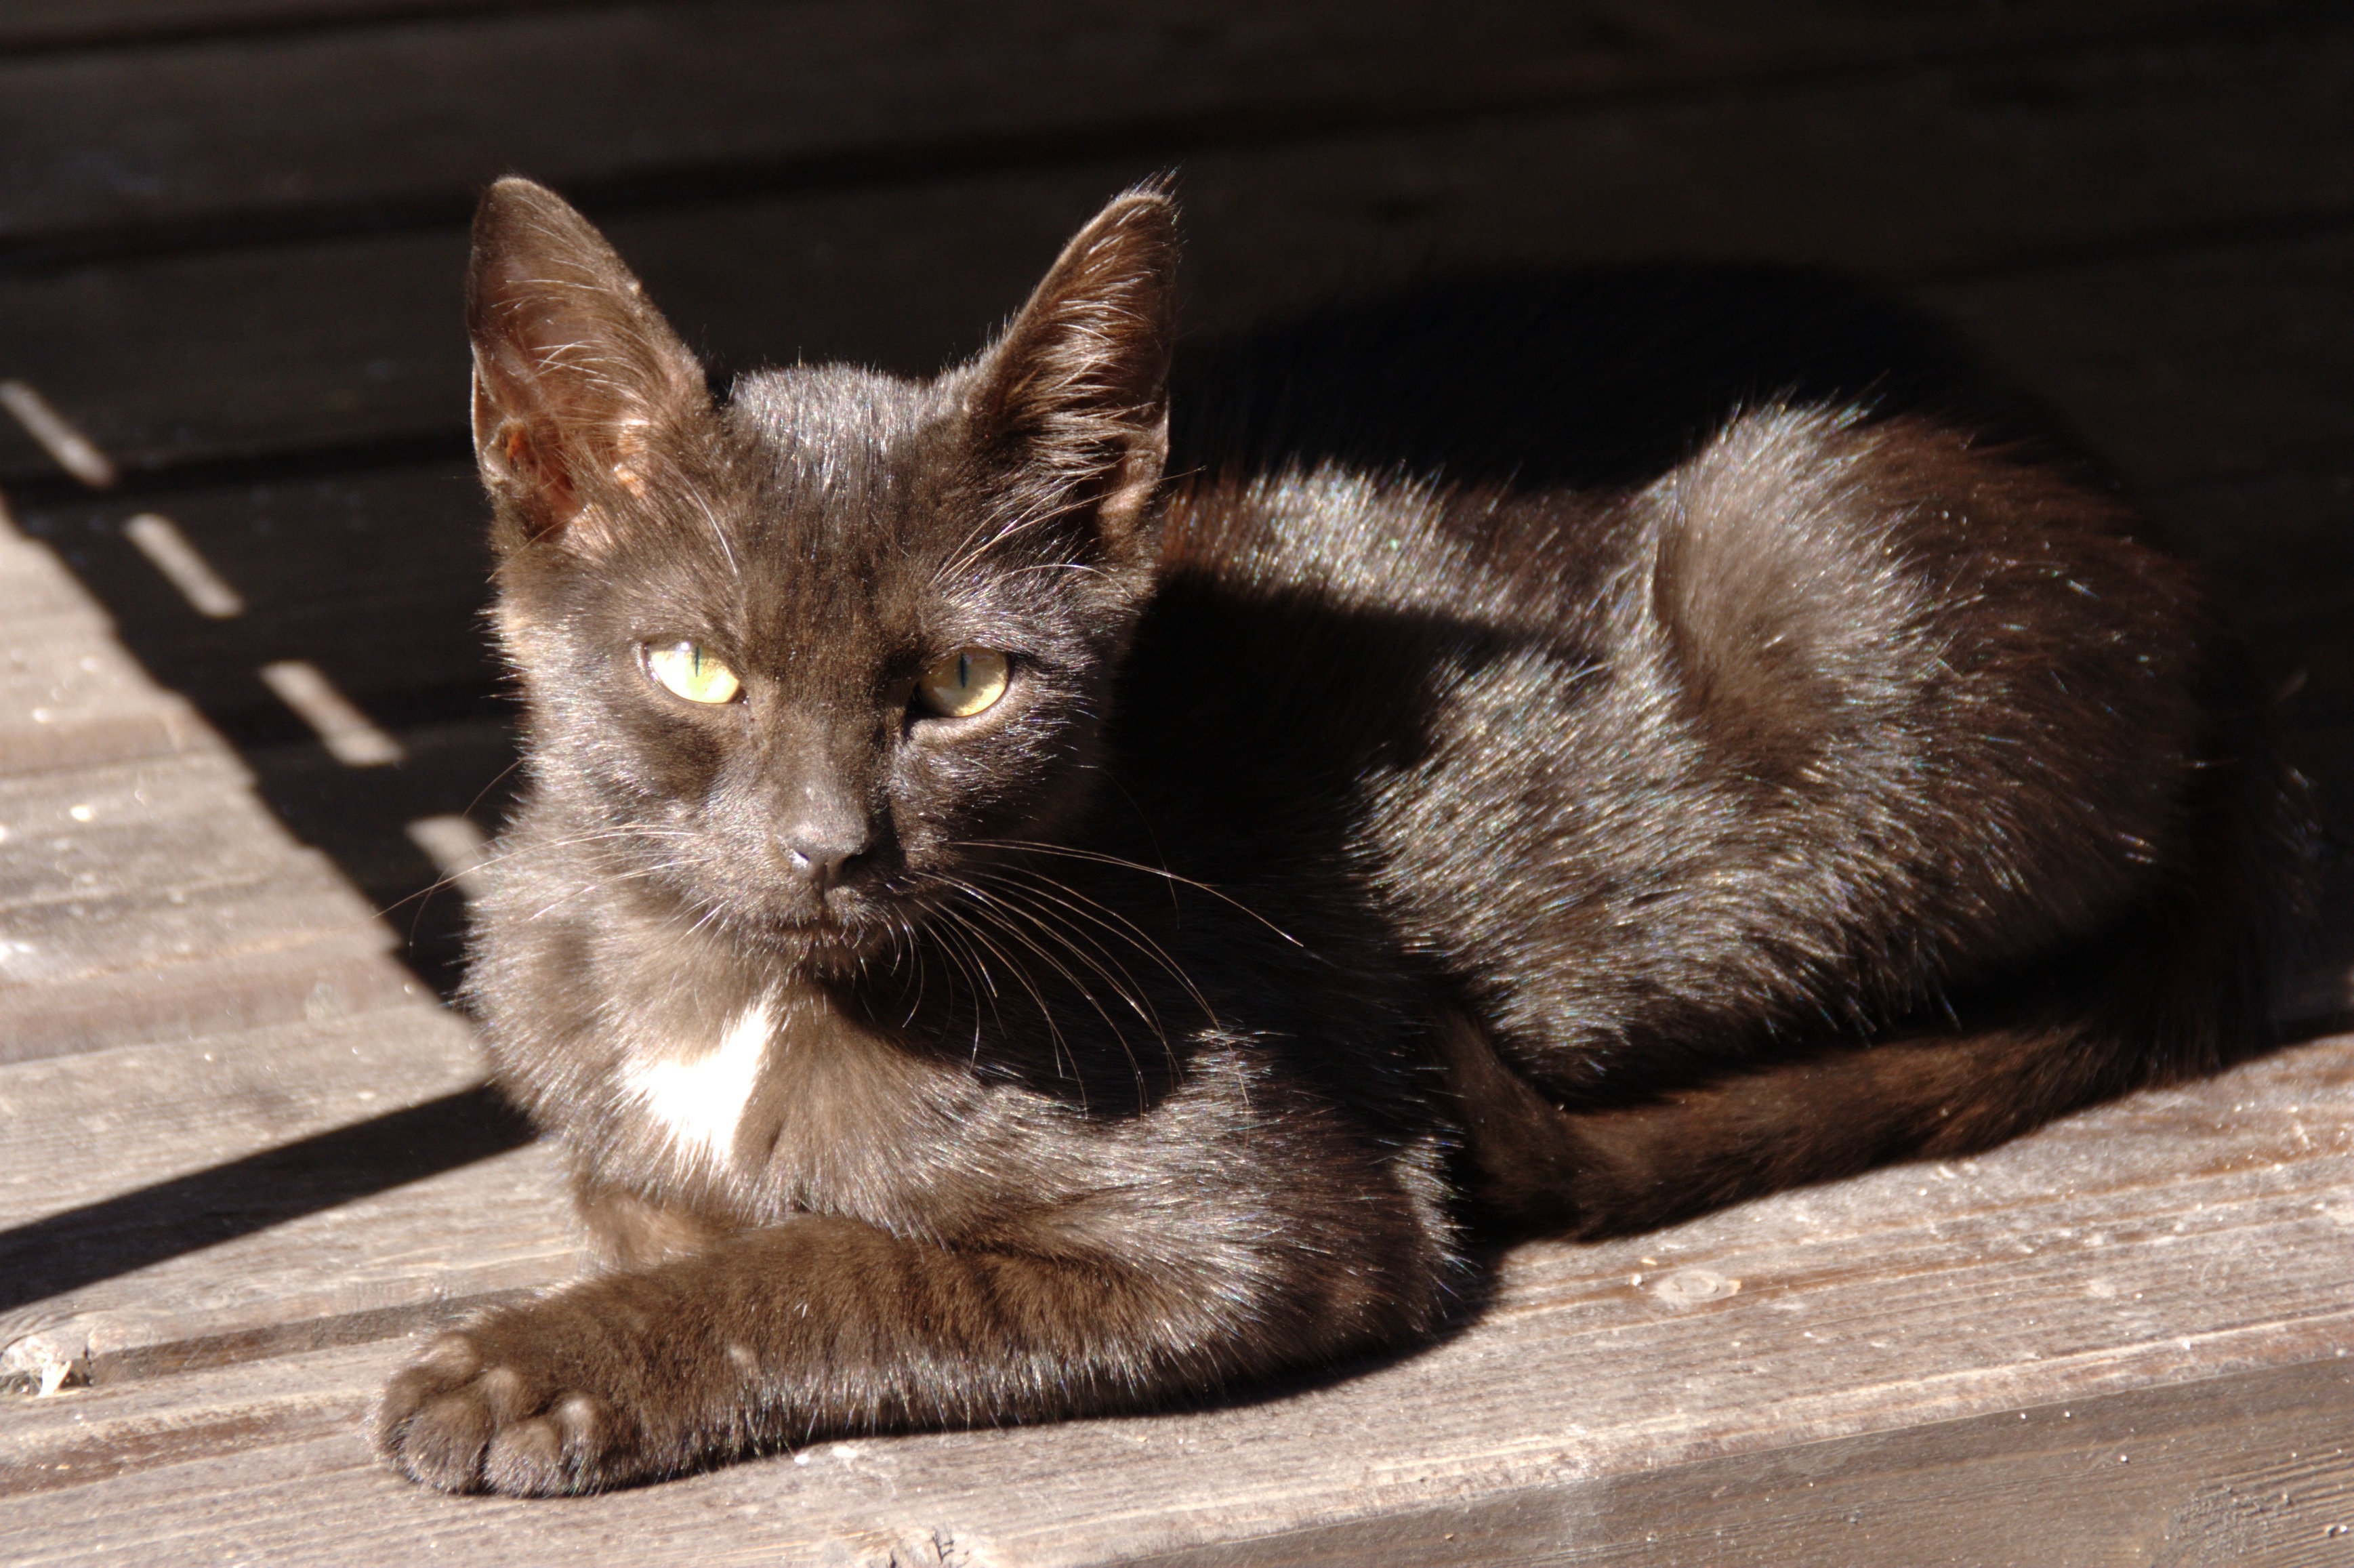
light, animal, kitten, cat, shadow, mammal, black, fauna, eyes, whiskers, vertebrate, burmese, european shorthair, small to medium sized cats, cat like mammal, carnivoran, domestic short haired cat